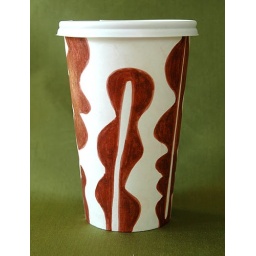
Cup of the Day #14Red Sienna Cup by Gwyneth LeechIndia ink on white paper coffee cup, 2009